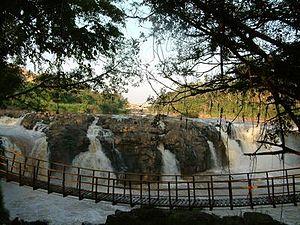
Krông Nô est un district de la province de Đắk Nông dans dans les hauts Plateaux du Centre au Viêt Nam.